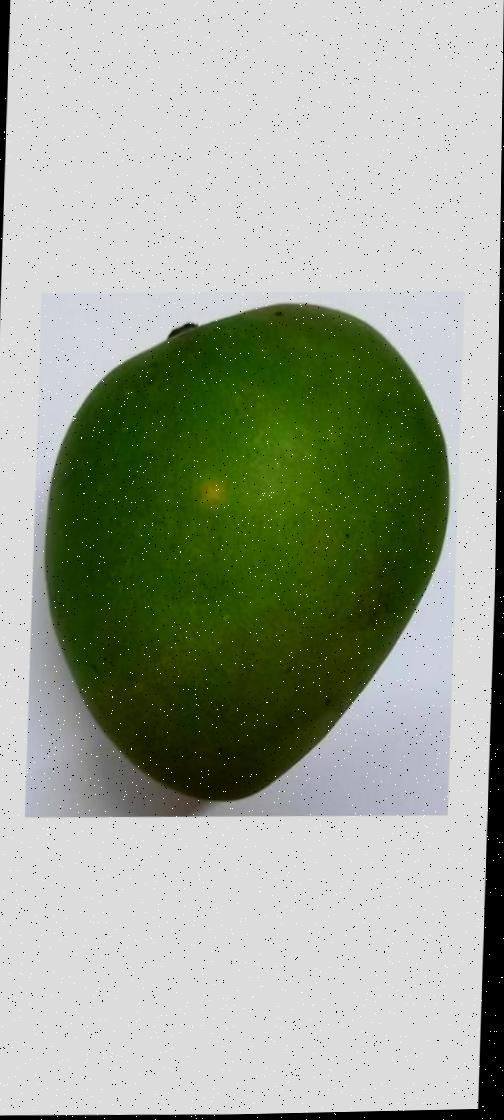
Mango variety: Harivanga